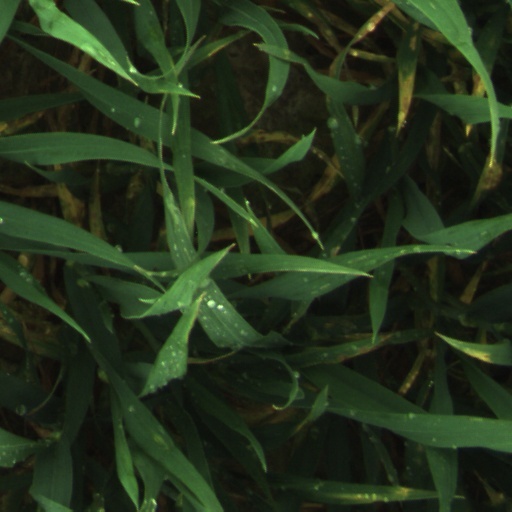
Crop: wheat